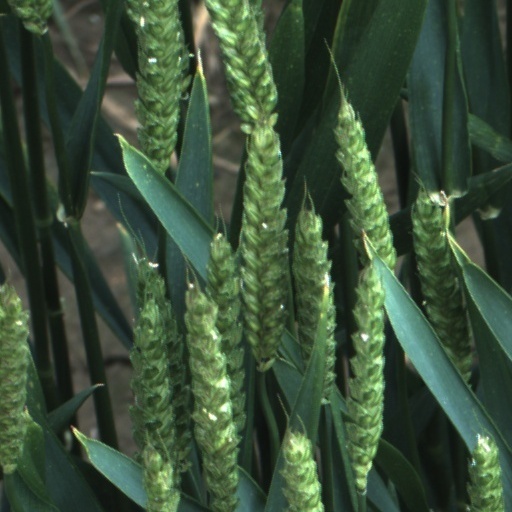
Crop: wheat